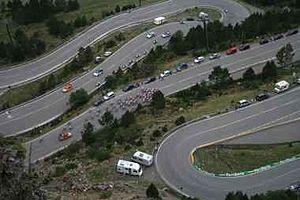
Le cyclisme en Andorre est géré par la fédération andorrane de cyclisme. Le cyclisme sur route profite des nombreux cols de montagne qui sont empruntés aussi bien par les cyclotouristes que par les coureurs professionnels lors des grands tours. Le VTT est principalement pratiqué l'été dans les stations de sports d'hiver qui se reconvertissent en bike park et accueillent régulièrement des épreuves de la coupe du monde de VTT.
La 9ᵉ étape du Tour de France 2016 s’est déroulée le dimanche 10 juillet 2016 entre Vielha et Arcalis sur une distance de 184,5 kilomètres.
Ordino-Arcalis est une station de sports d'hiver des Pyrénées située en Andorre. Avec Pal-Arinsal, elle fait partie du domaine skiable Vallnord. Elle est frontalière avec la France par la commune d'Auzat en Ariège.